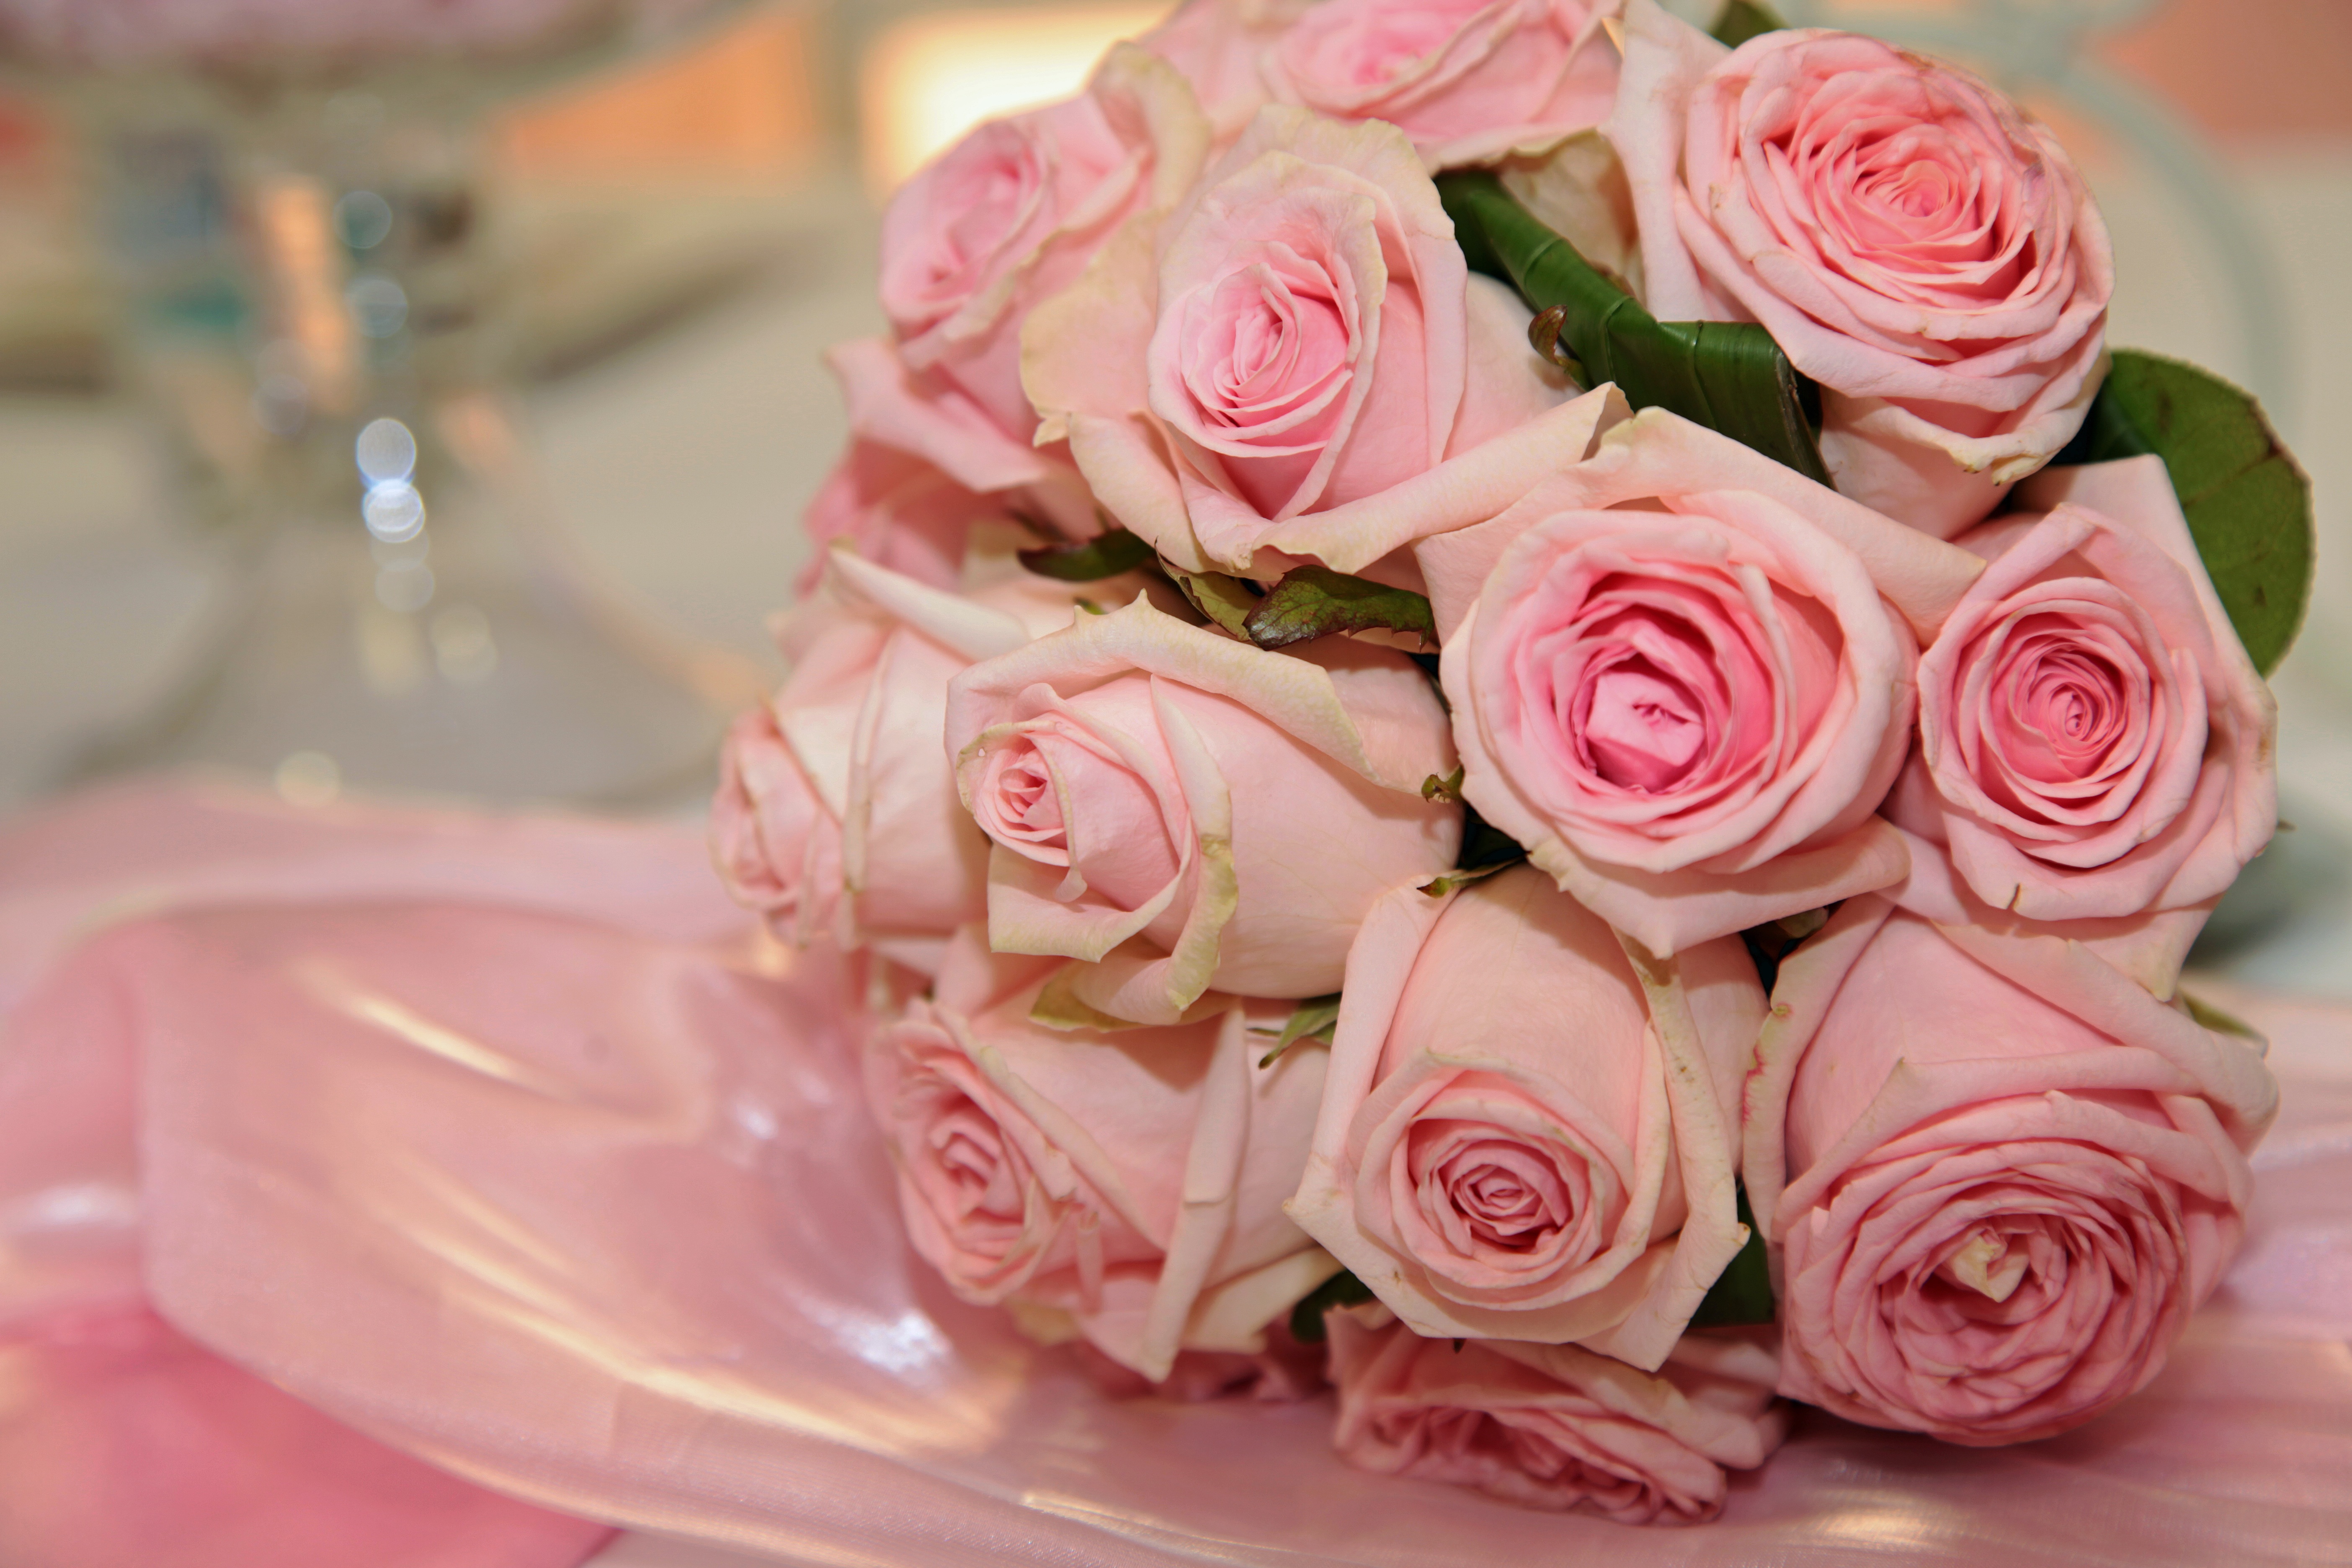
plant, flower, petal, bouquet, rose, decoration, romantic, pink, wedding, decor, flowers, icing, bouquet of roses, strauss, floristry, congratulations, bridal bouquet, flowering plant, garden roses, rose family, flower bouquet, cut flowers, floral design, buttercream, centrepiece, land plant, flower arranging